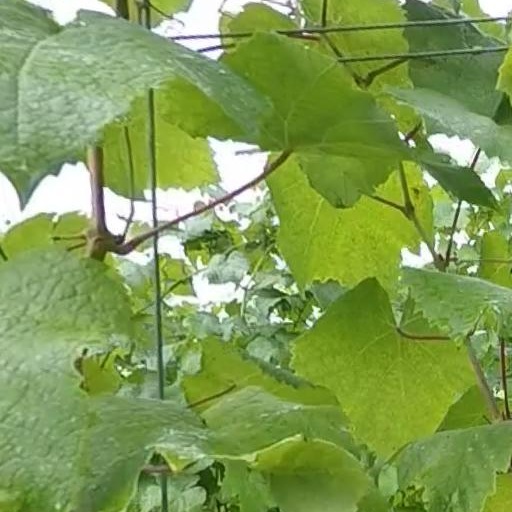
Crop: grape